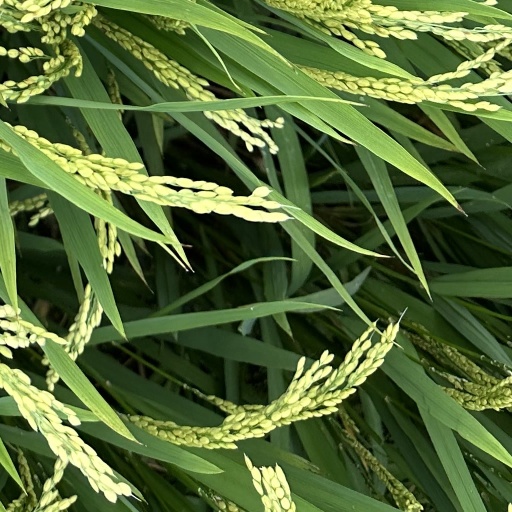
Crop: rice